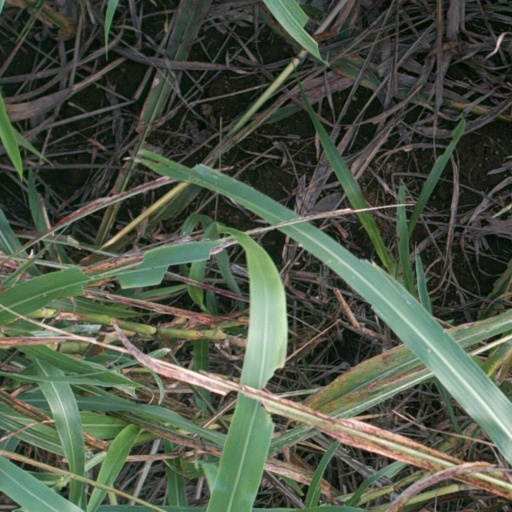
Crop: sorghum